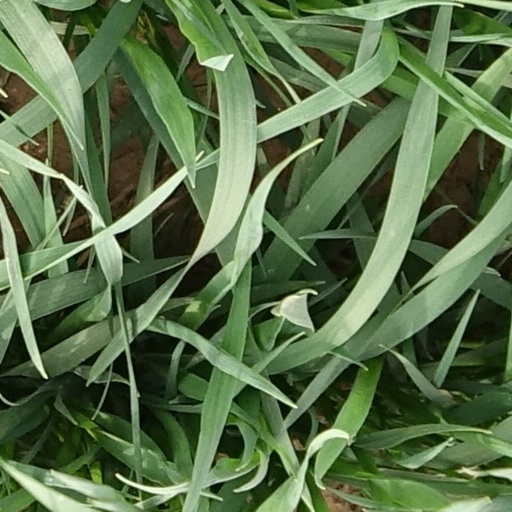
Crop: wheat